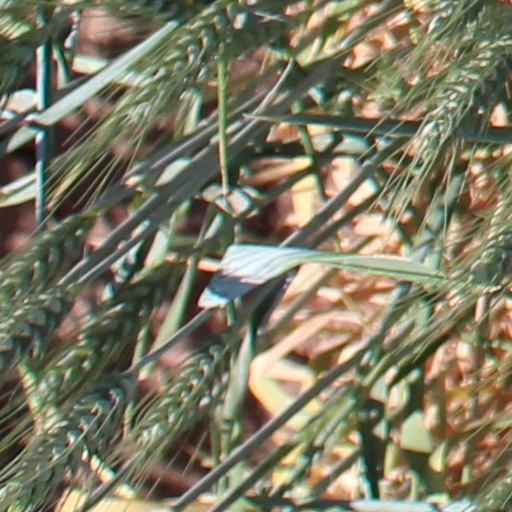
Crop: wheat